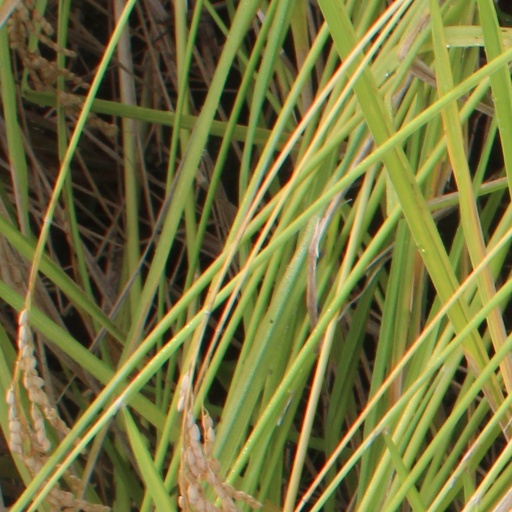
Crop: rice